Botany Bay Plantation Wildlife Management Area

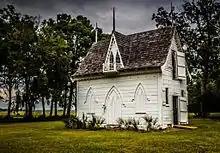
Botany Bay Plantation outbuilding

Near the icehouse is a small tabby building, thought to have been used as a gardener's shed and/or a smokehouse. The building has a single door and no windows. The roof is slightly bell-cast, clad with cypress shingles, and topped with a wood finial; a board decorated with large serrated dentils runs around the building below the eaves.